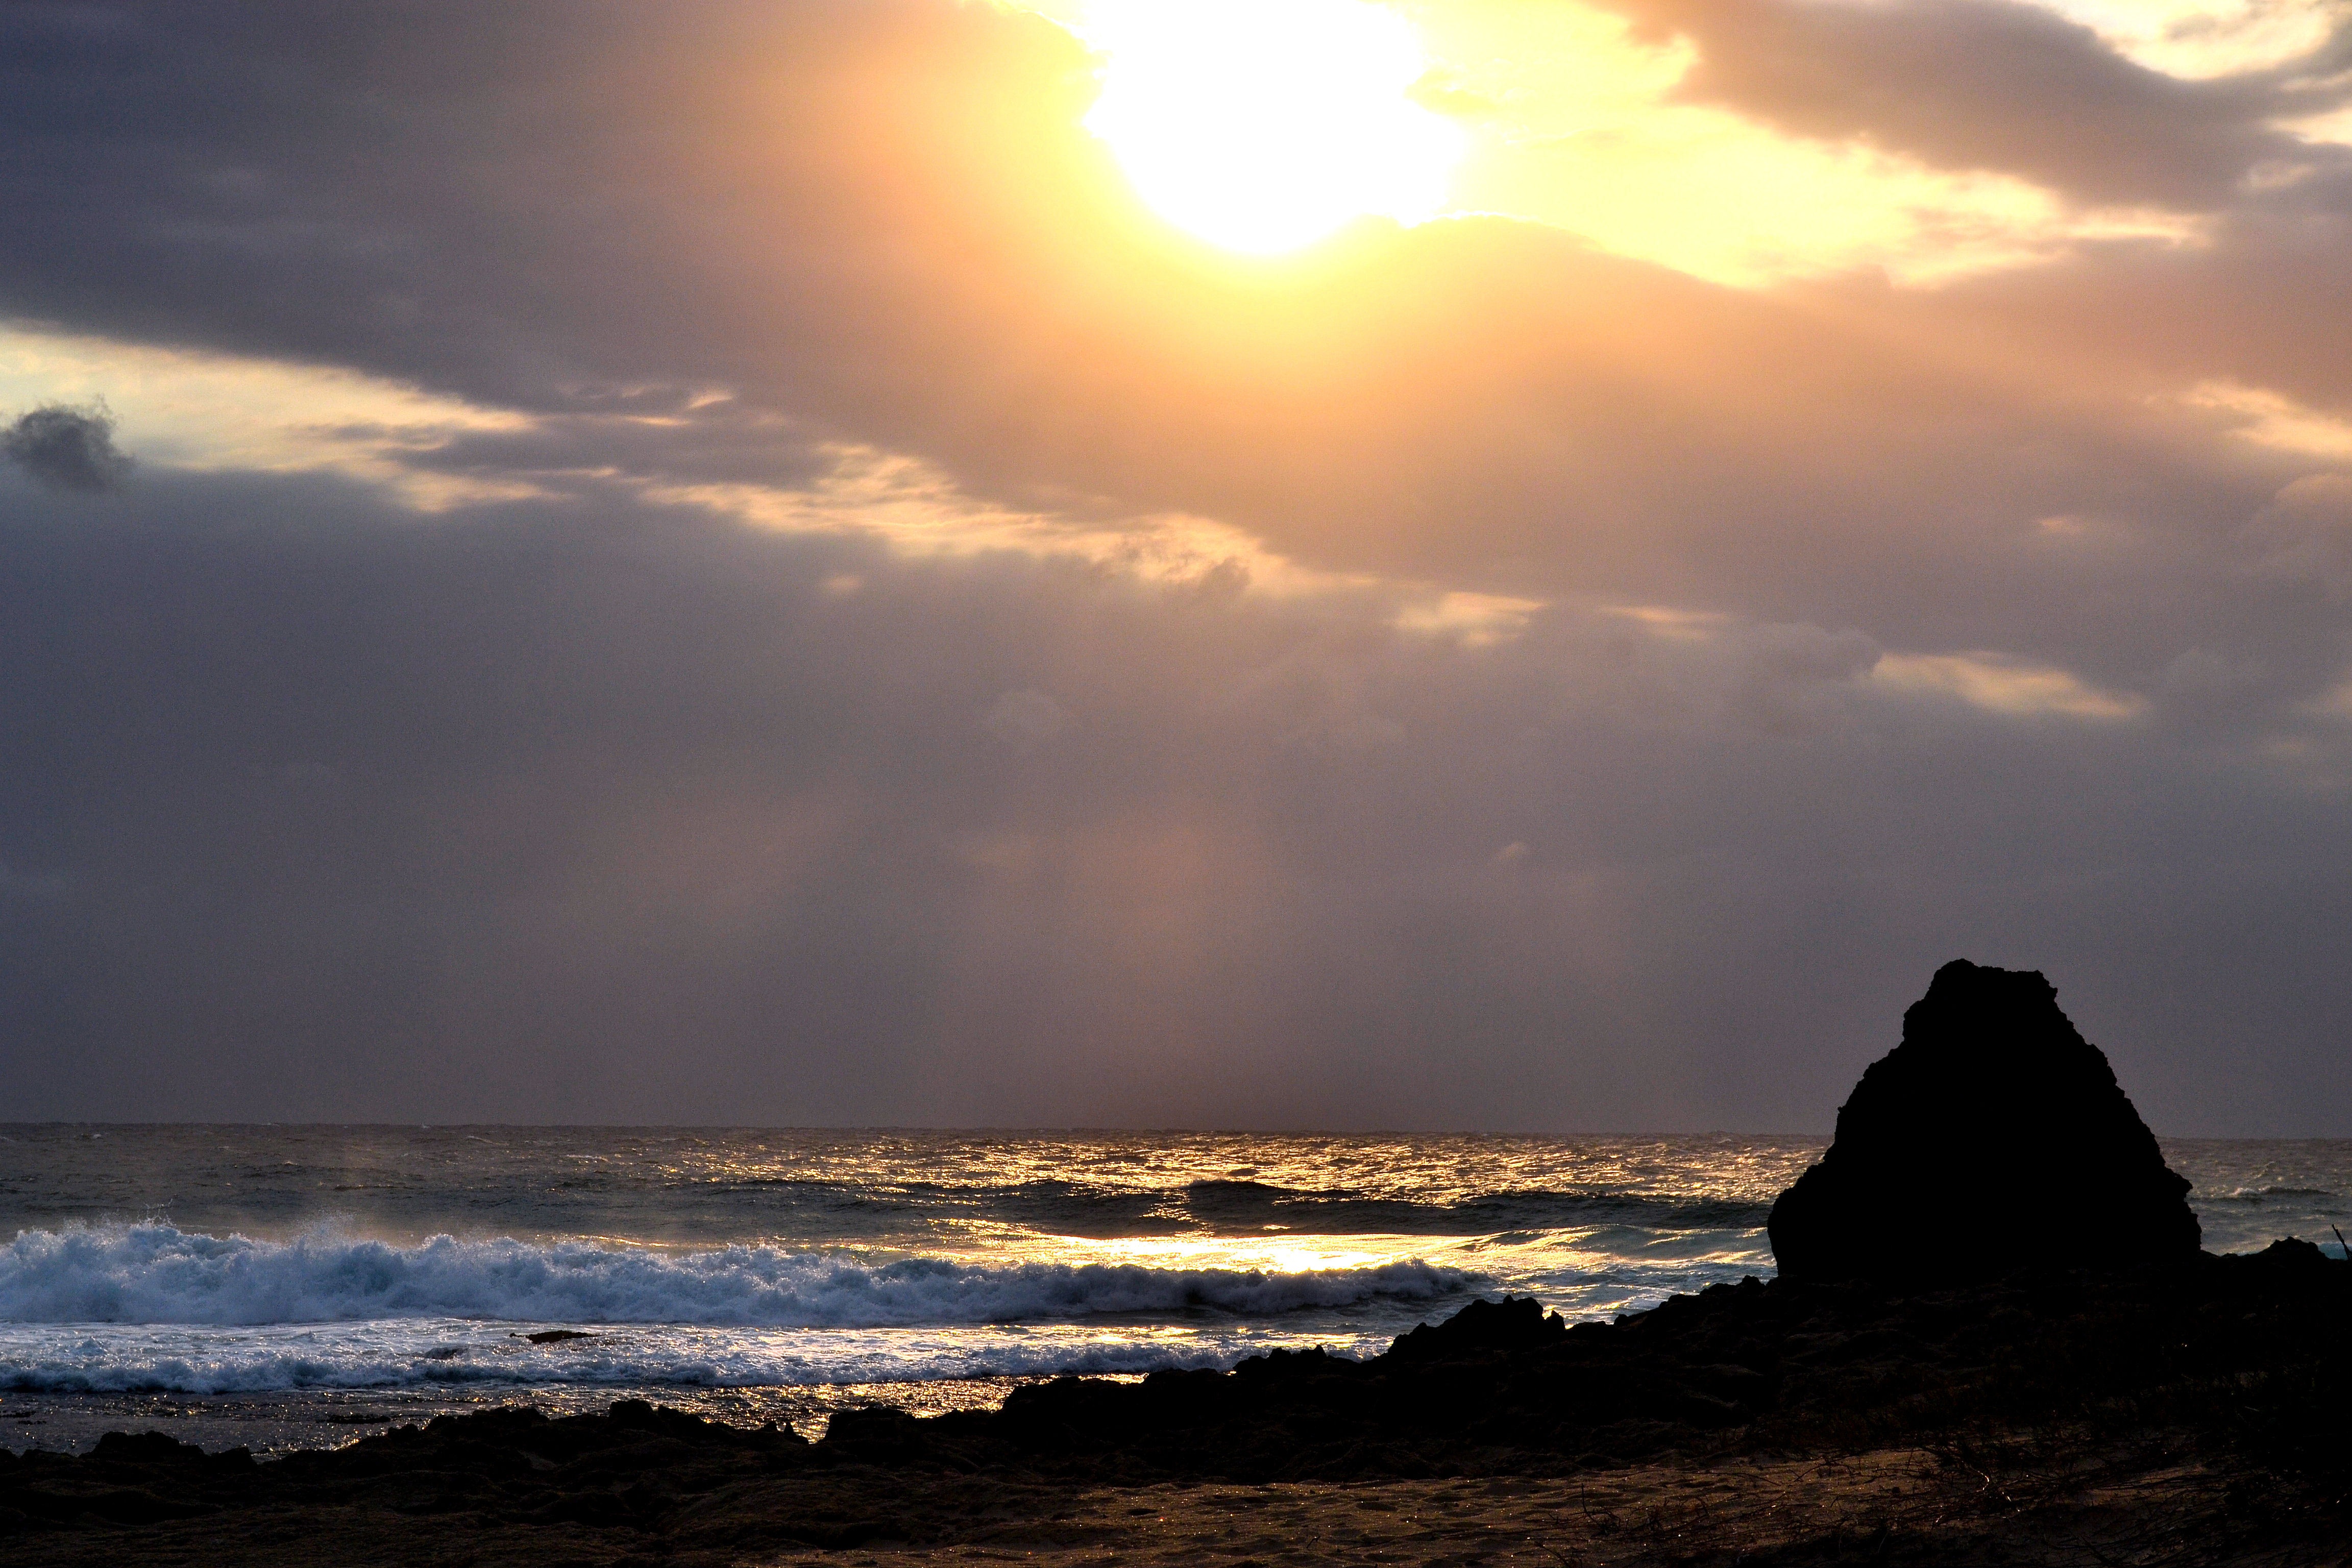
beach, sea, coast, rock, ocean, horizon, cloud, sky, sun, sunrise, sunset, sunlight, cloudy, morning, shore, wave, dawn, dusk, evening, body of water, sun rise, meteorological phenomenon, atmospheric phenomenon, wind wave